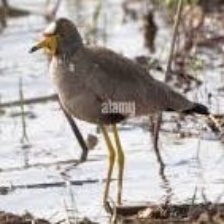
Species: WATTLED LAPWING
Scientific name: VANELLUS INDICUS